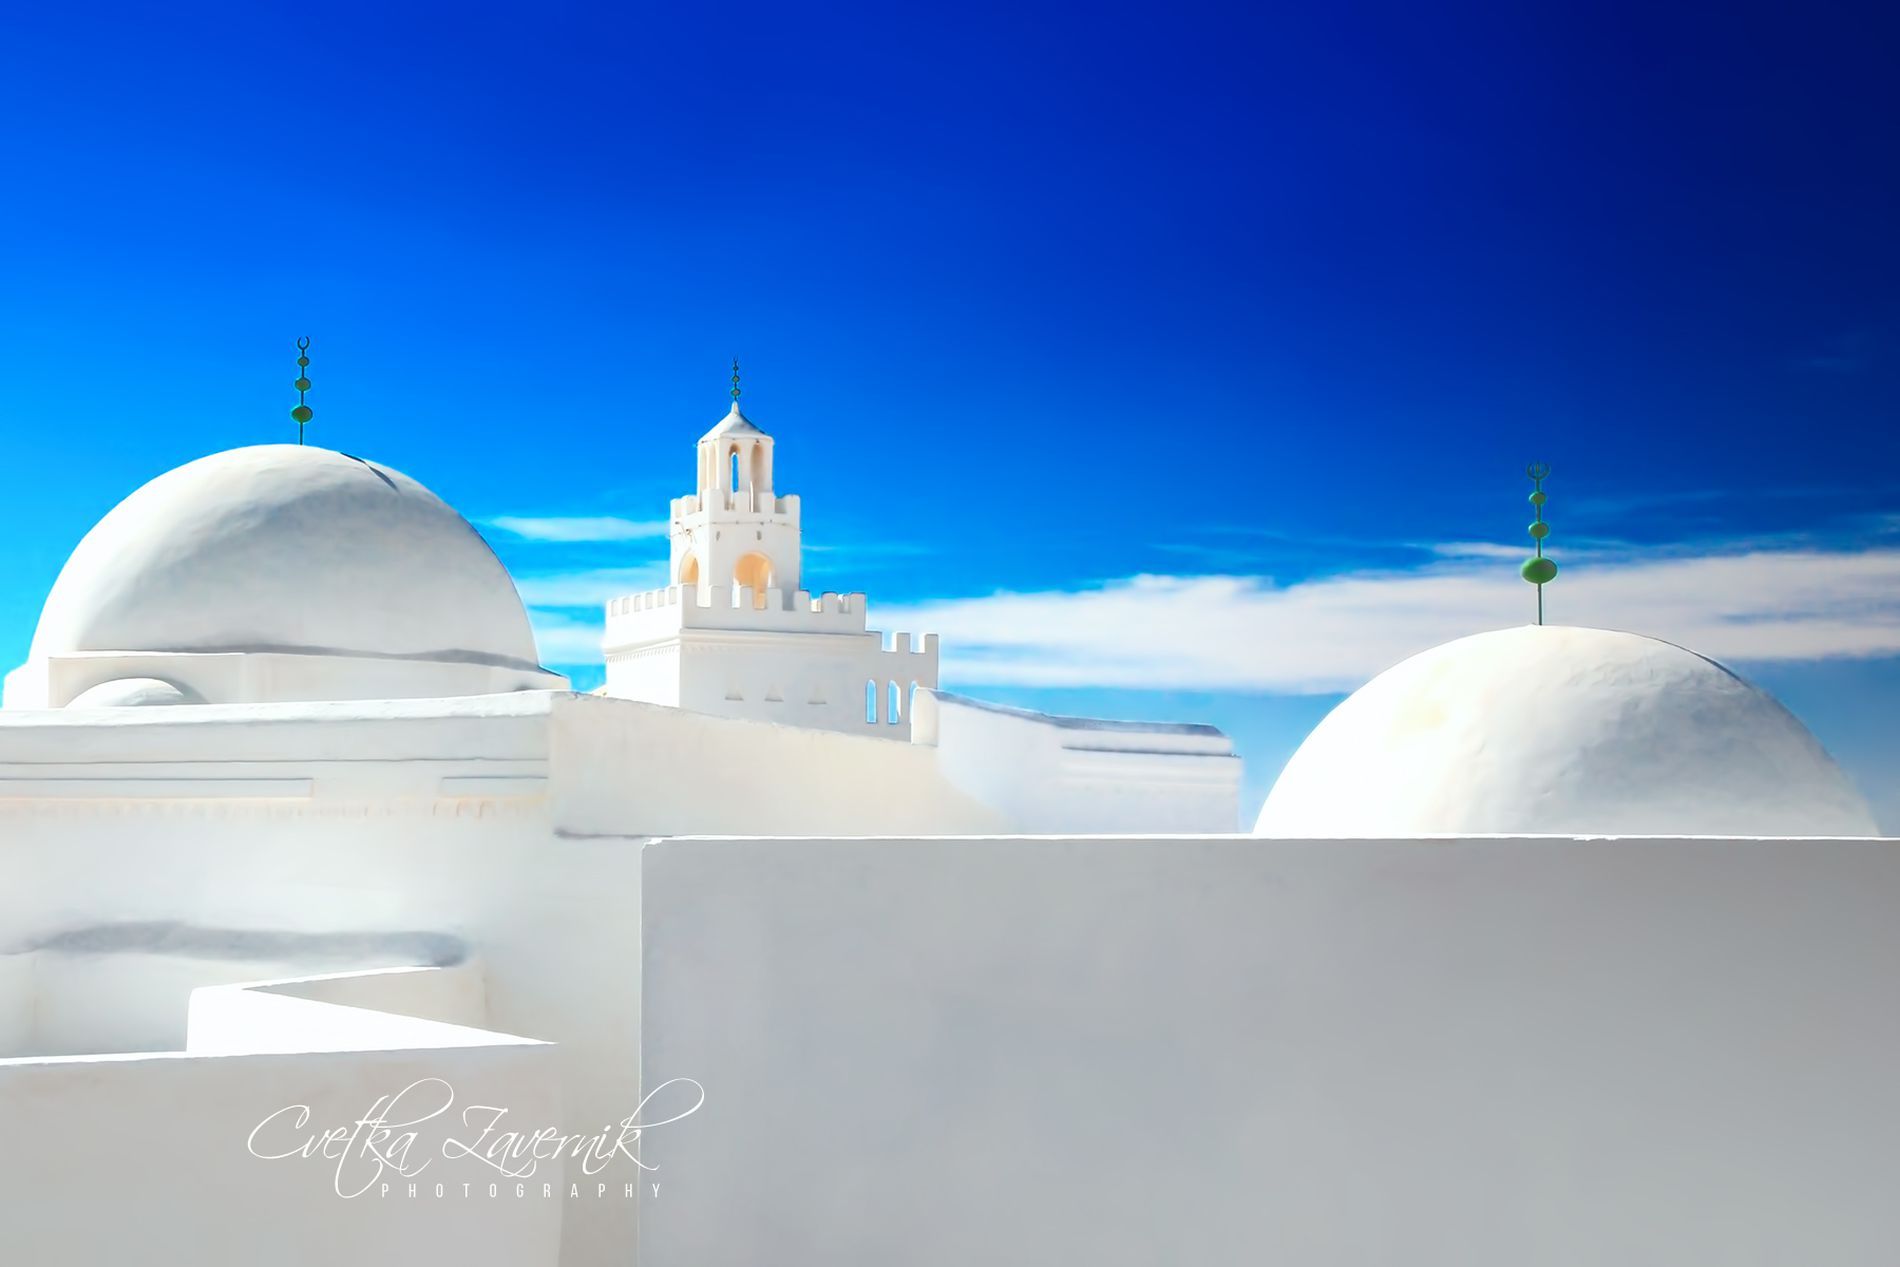
White Cityscape
photo of a cluster of whitewashed buildings against a brilliant blue sky with white clouds. The buildings have rounded domes, flat roofs, and a square minaret with ornaments.
Slightly Low Angle: The camera appears to be positioned slightly lower than the roofs, looking up at the structures and the sky. This perspective emphasizes the height of the structures and the vastness of the sky.
Labels: Architecture, Building, Dome, Mosque, Nature, Outdoors, Sky, Cross, Symbol, Watermark
Camera: NIKON CORPORATION NIKON D80
Lens: 16.0-85.0 mm f/3.5-5.6
Aperture: F7.1
Exposure: 1/1600 sec
ISO: 500
Focal length: 25.0 mm